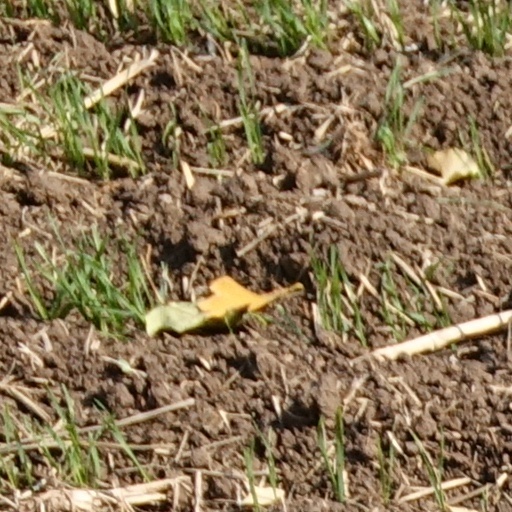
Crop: wheat